1923 Michigan Wolverines football team

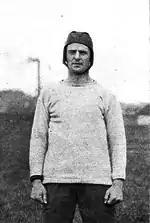
A. J. Sturzenegger was an assistant coach from 1920 to 1923

The 1923 season ended with Michigan and Illinois both undefeated and tied for the Big Ten football championship. As the two teams did not play each other in 1923, "The New York Times" looked to their records against common opponents to determine which team was superior. In games against three common opponents (Ohio State, Iowa, and Wisconsin), Michigan had defeated the opponents 38–6 as compared to 28–6 for Illinois. Against Ohio State, Michigan had won 23–0 while Illinois' margin was 9–0. Although there was no AP Poll in 1923 to determine a national champion, Michigan has been recognized as national champions by the Billingsley Report and the National Championship Foundation. Other selectors have recognized Illinois as the national champions of 1923.